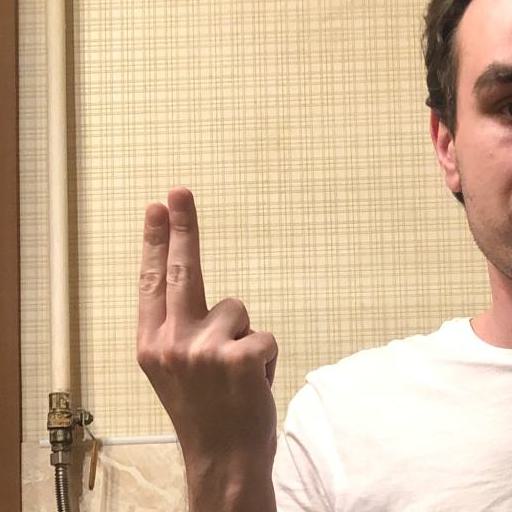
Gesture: two_up_inverted